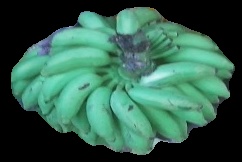
Variety: elakki-bale
Grade: grade2